Sri Lankan cuisine

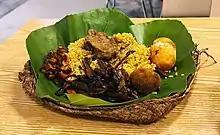
Lamprais of chicken, egg, cutlet, fried eggplant and ash plantain.

A Dutch Burgher-influenced dish, lamprais is rice boiled in stock accompanied by "frikkadels" (frikadeller meatballs), a mixed-meat curry, blachan, aubergine curry, and seeni sambol. All of this is then wrapped in a banana leaf and baked in an oven. Lamprais is ideal for special occasions with large gatherings considering its richness and the time it takes to prepare. Lamprais is cooked twice; first the rice and the entrees are cooked separately and later what is already cooked is wrapped in a banana leaf and baked in an oven.